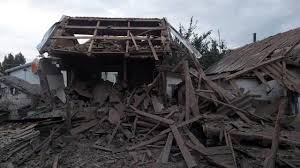
Label: Self Propelled Artillery